Pleasure Island (North Carolina)

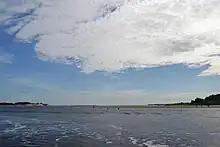
A view of the Carolina Beach Inlet at low tide, facing east from the Intracoastal Waterway. The men to the center-right are casting throw nets for mullet. Masonboro Island is the high bluff to the left and Freeman Park is in the distance on the right.

In 1930, Snows Cut was dug out (roughly along the line of the lower portion of Telfair Creek) connecting the Cape Fear River to Myrtle Grove Sound and officially turning the tip of the Federal Point peninsula into a barrier island. The man-made canal, 1.75 miles long, and originally 100 feet wide and 12 feet deep, was named after Major William A. Snow. Snow was the district engineer with the U.S. Army Corps of Engineers who supervised the $5 million dredging work. Snows Cut was, and still is, an important part of the Intracoastal Waterway as it allows boats to avoid the treacherous Frying Pan Shoals, which extend some 30 miles into the ocean off Cape Fear. Cars could originally cross over Snows Cut via a small wooden bridge until a swing bridge was added. This remained in use until the present-day concrete high-rise bridge opened in 1962.